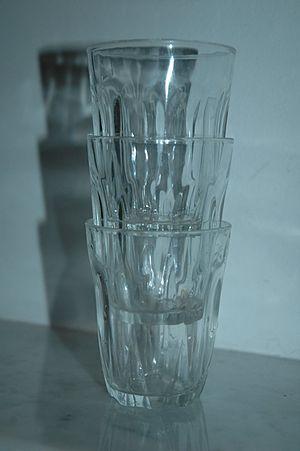
Duralex International est une entreprise française, implantée à La Chapelle-Saint-Mesmin dans le département du Loiret, qui fabrique de la vaisselle en verre trempé. C'est également une marque sous laquelle sont vendus les produits fabriqués par cette entreprise : des verres, des assiettes ou encore des plats.